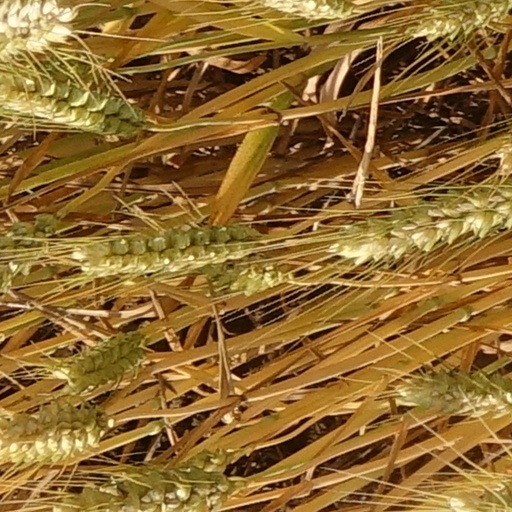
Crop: wheat